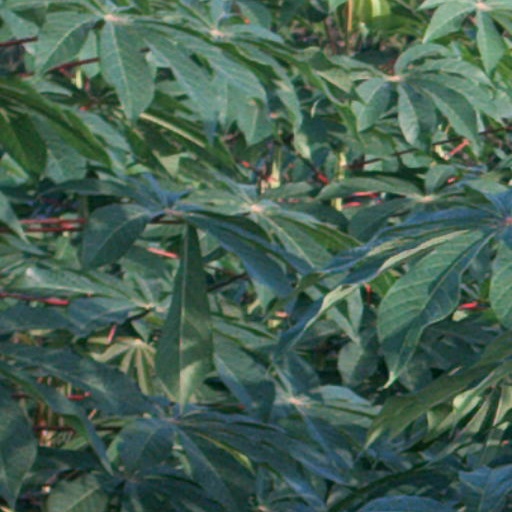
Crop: cassava